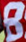
Number: 8